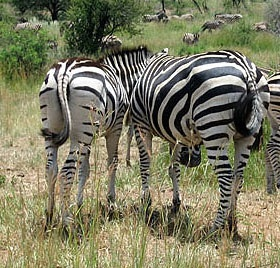
Zebras grazing on grasses in open rocky hillside.
A back view of some zebra's grazing in a field.
a pack of zebra grazing in an open field
Picture of an exterior place that looks wonderful.

A close view of a couple of zebra's rear ends.